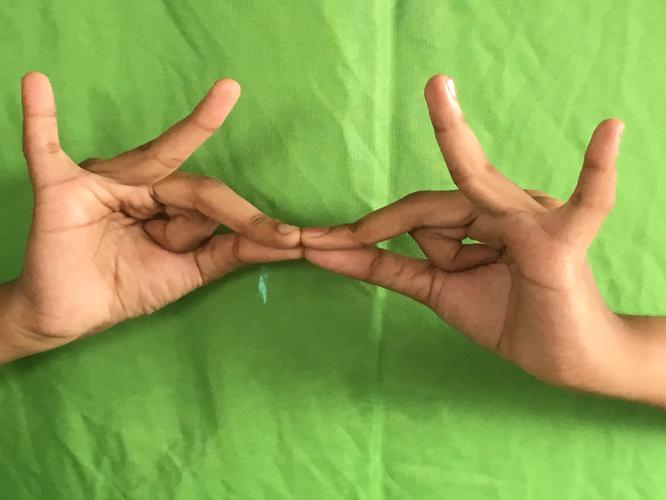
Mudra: Sakata
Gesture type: double_hand